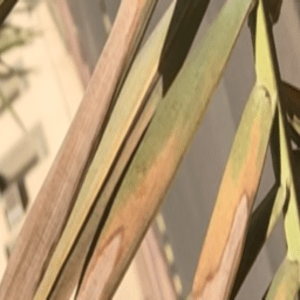
Label: Magnesium Deficiency